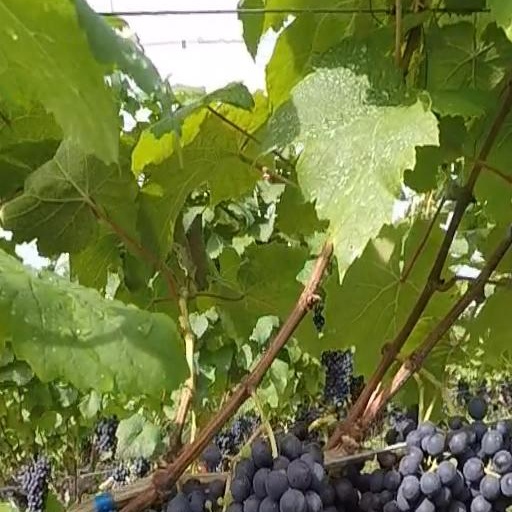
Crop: grape